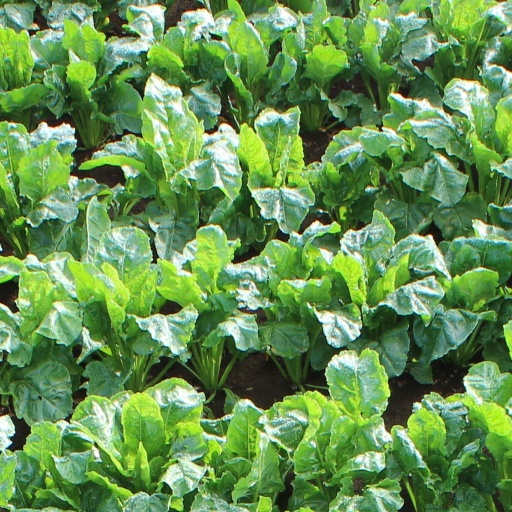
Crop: sugar beet